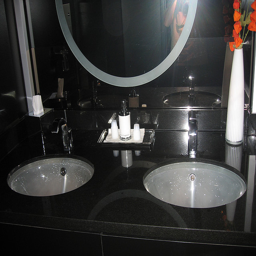
A double sink lavatory with black marble counter top.
A double faucet sink made of black marble
A double vanity with no touch faucets set into a black countertop.
A BATHROOM WITH DUAL SINKS AND A MIRROR AND FLOWERS
A black bathroom with double sinks and a flower vase.